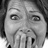
Emotion: surprise